COVID-19 pandemic in Europe

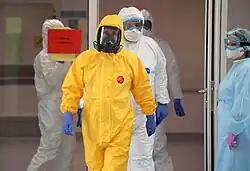
Russian President Vladimir Putin visits coronavirus patients at the City Clinical Hospital No. 40 in Moscow on 24 March

On 26 February, Norway confirmed its first case, in a person who had returned from China the previous week.